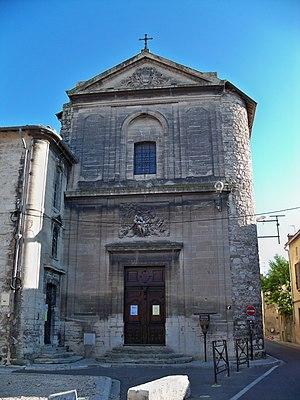
Chapelle Sainte-Marthe à Avignon (84)
L'hôpital Sainte-Marthe d'Avignon est un ancien bâtiment de santé, situé à Avignon, dans le Vaucluse, en France.
La ville d'Avignon a compté et compte encore de nombreuses églises, principalement en raison de son histoire, qui l'a vue devenir au XIVᵉ siècle la capitale de la chrétienté, avec l'installation des papes à l'intérieur de ses murs. Après le départ des papes, les temps incertains des XVᵉ et XVIᵉ siècles laissent place à un déploiement d'une piété baroque dans la ville, avec la construction de nombreuses églises, chapelles et la fondation de très nombreux couvents, lui faisant mériter le nom qui lui est parfois donné, « Altera Roma ».
Cet article recense les monuments historiques d'Avignon, département de Vaucluse, en France.